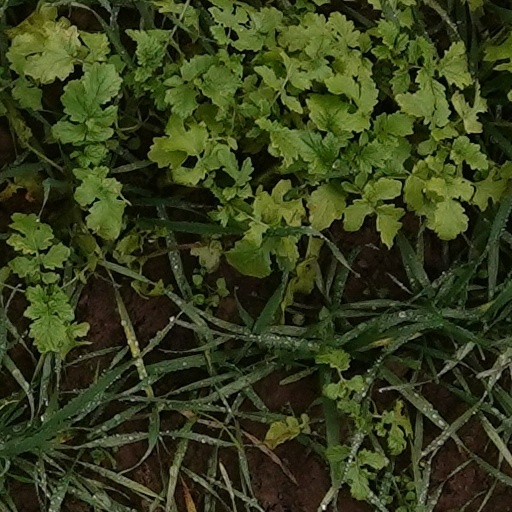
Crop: wheat